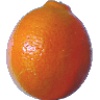
Label: Tangelo 1